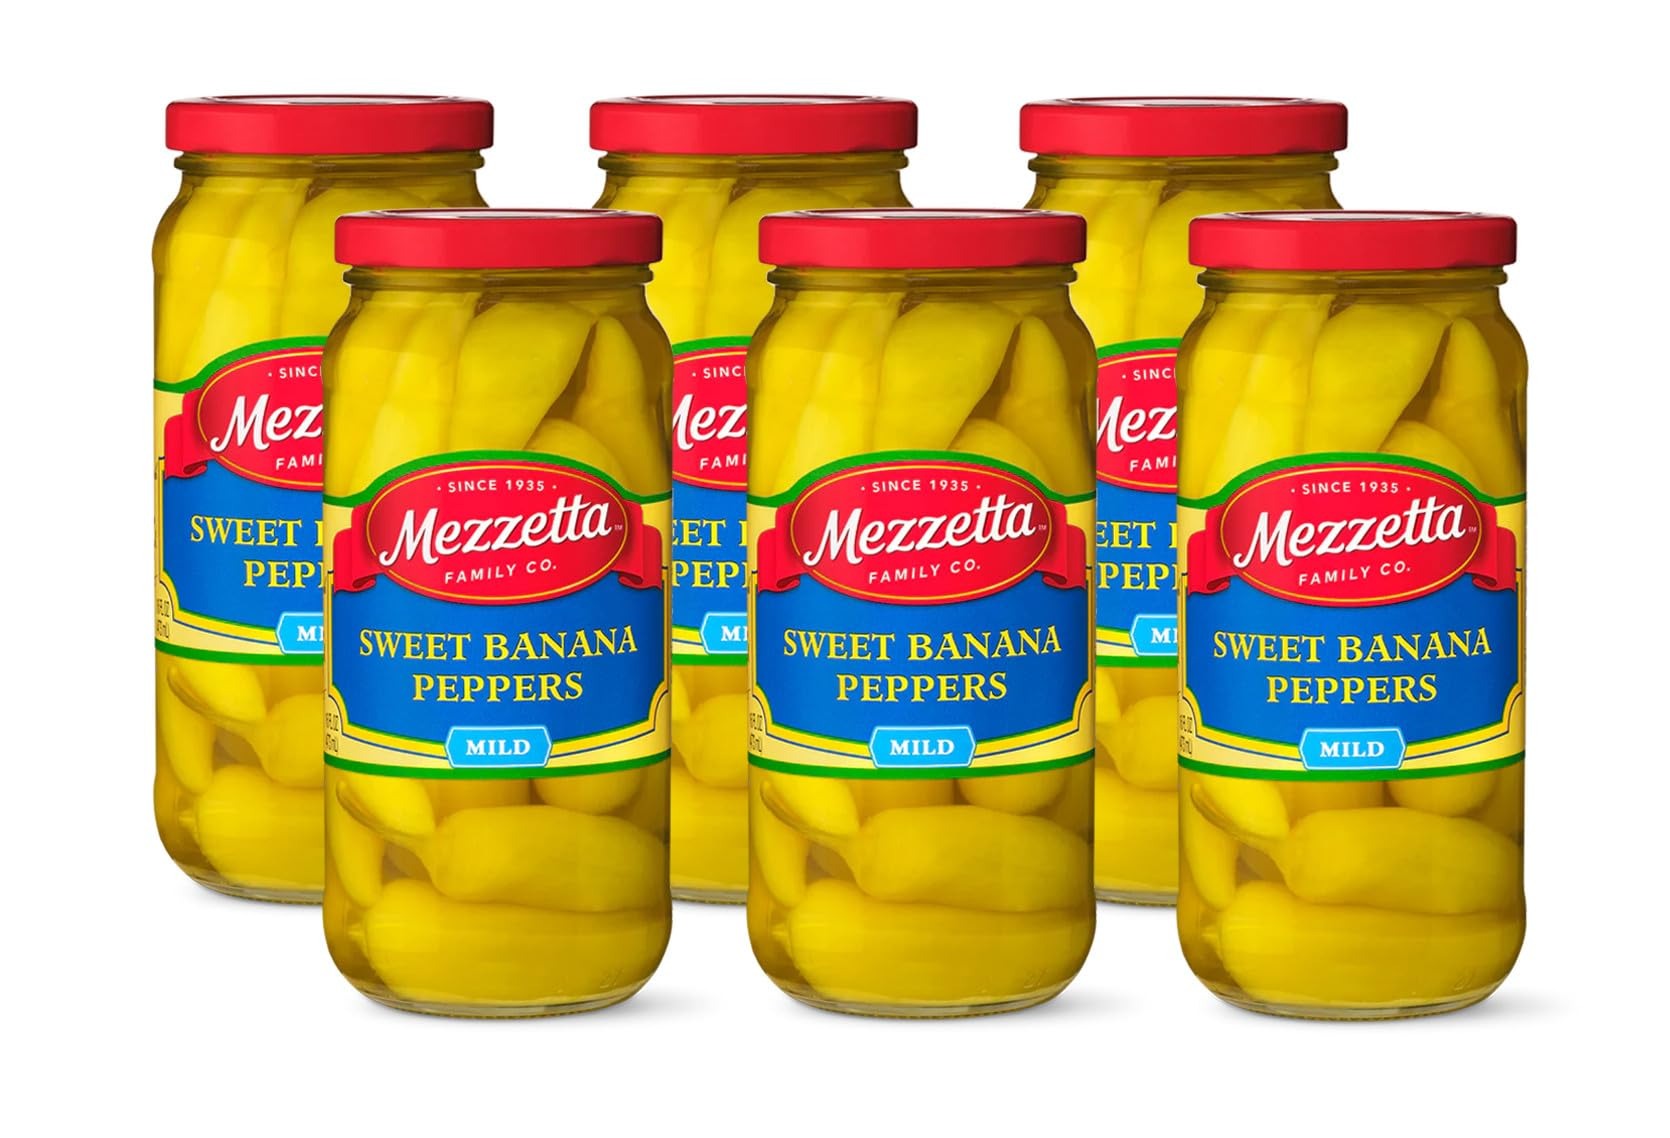
Item Name: Mezzetta Sweet Banana Peppers - Sweet & Crunchy Peperoncini Alternative for Hamburgers, Hot Dogs, Sandwiches - Perfect for Boosting Flavor in Dishes - Gluten Free, Keto, Kosher - 16 OZ - Pack of 6
Bullet Point 1: Burst of Vibrant Flavor: Our Mezzetta Mild Banana Pepper Rings offer a delightful twist to any dish, providing a sweet, tangy, and crunchy zing that turns ordinary meals into extraordinary ones. Imagine your burgers and sandwiches elevated to gourmet status with the perfect balance of sweetness and tang. These pepper rings aren't just a topping; they're a journey to tantalizing your taste buds, inviting you to explore flavors that transform your culinary experience.
Bullet Point 2: Sunshine in a Jar: Experience the joy of opening a jar that brings sunshine into your day with its beautifully vibrant yellow color. These sunshine-like slices light up your plate and mood, creating a visual feast that enhances your dining experience. The inviting, cheerful color ensures every meal feels like a sunny occasion, lifting spirits while adding both aesthetic and taste appeal to any sandwich or hot dog.
Bullet Point 3: Elevated Nutritional Enjoyment: Enjoy these Mezzetta Pepper Rings packed full of gentle heat and pleasant crunch, transforming your guilt-ridden cravings into pleasant nutritional indulgence. Enhance your nutrition with their mildly sweet and tangy flavor without compromising taste or satisfaction. These rings are the perfect guilt-free snack that encourages creativity in your dishes while ensuring you enjoy every crunchy bite.
Bullet Point 4: Convenience at Its Best: These convenient pepper rings can be added directly from the jar to your meals, allowing quick and effortless meal enhancements. Whether rushing to put together a weekday dinner or creating a last-minute snack, these ready-to-eat slices save you immeasurable preparation time, liberating you from tedious chopping and allowing more time to enjoy life, surrounded by family and friends over delectable meals.
Bullet Point 5: Versatile Addition for Every Meal: Perfectly cut and pickled, our mild banana pepper rings add versatility to your culinary repertoire. Sprinkle over pizzas, fold into omelets, or mix into salads; these peppers fit seamlessly into countless recipes, making them indispensable for any kitchen. Each jar offers endless possibilities, inspiring adventurous cooking habits while effortlessly integrating mild heat into any dish for a delicious gustatory experience.
Value: 96.0
Unit: Ounce

Price: 24.075